Hortus Palatinus

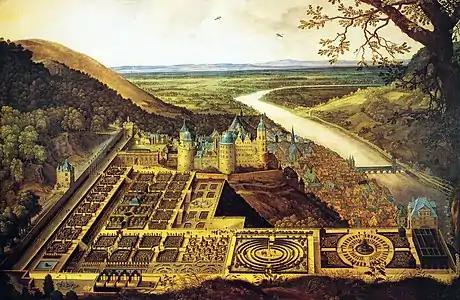
Heidelberg Castle and the "Hortus Palatinus", showing the large, multi-level terraced garden.

The Hortus Palatinus, or Garden of the Palatinate, was a Baroque garden attached to Heidelberg Castle, Germany. The garden was commissioned by Frederick V, Elector Palatine in 1614 for his new wife, Elizabeth Stuart, and became famous across Europe during the 17th century for the landscaping and horticultural techniques involved in its design. At the time it was known as the 'Eighth Wonder of the World', and has since been termed 'Germany's greatest Renaissance garden.'